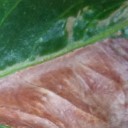
Label: Phoma